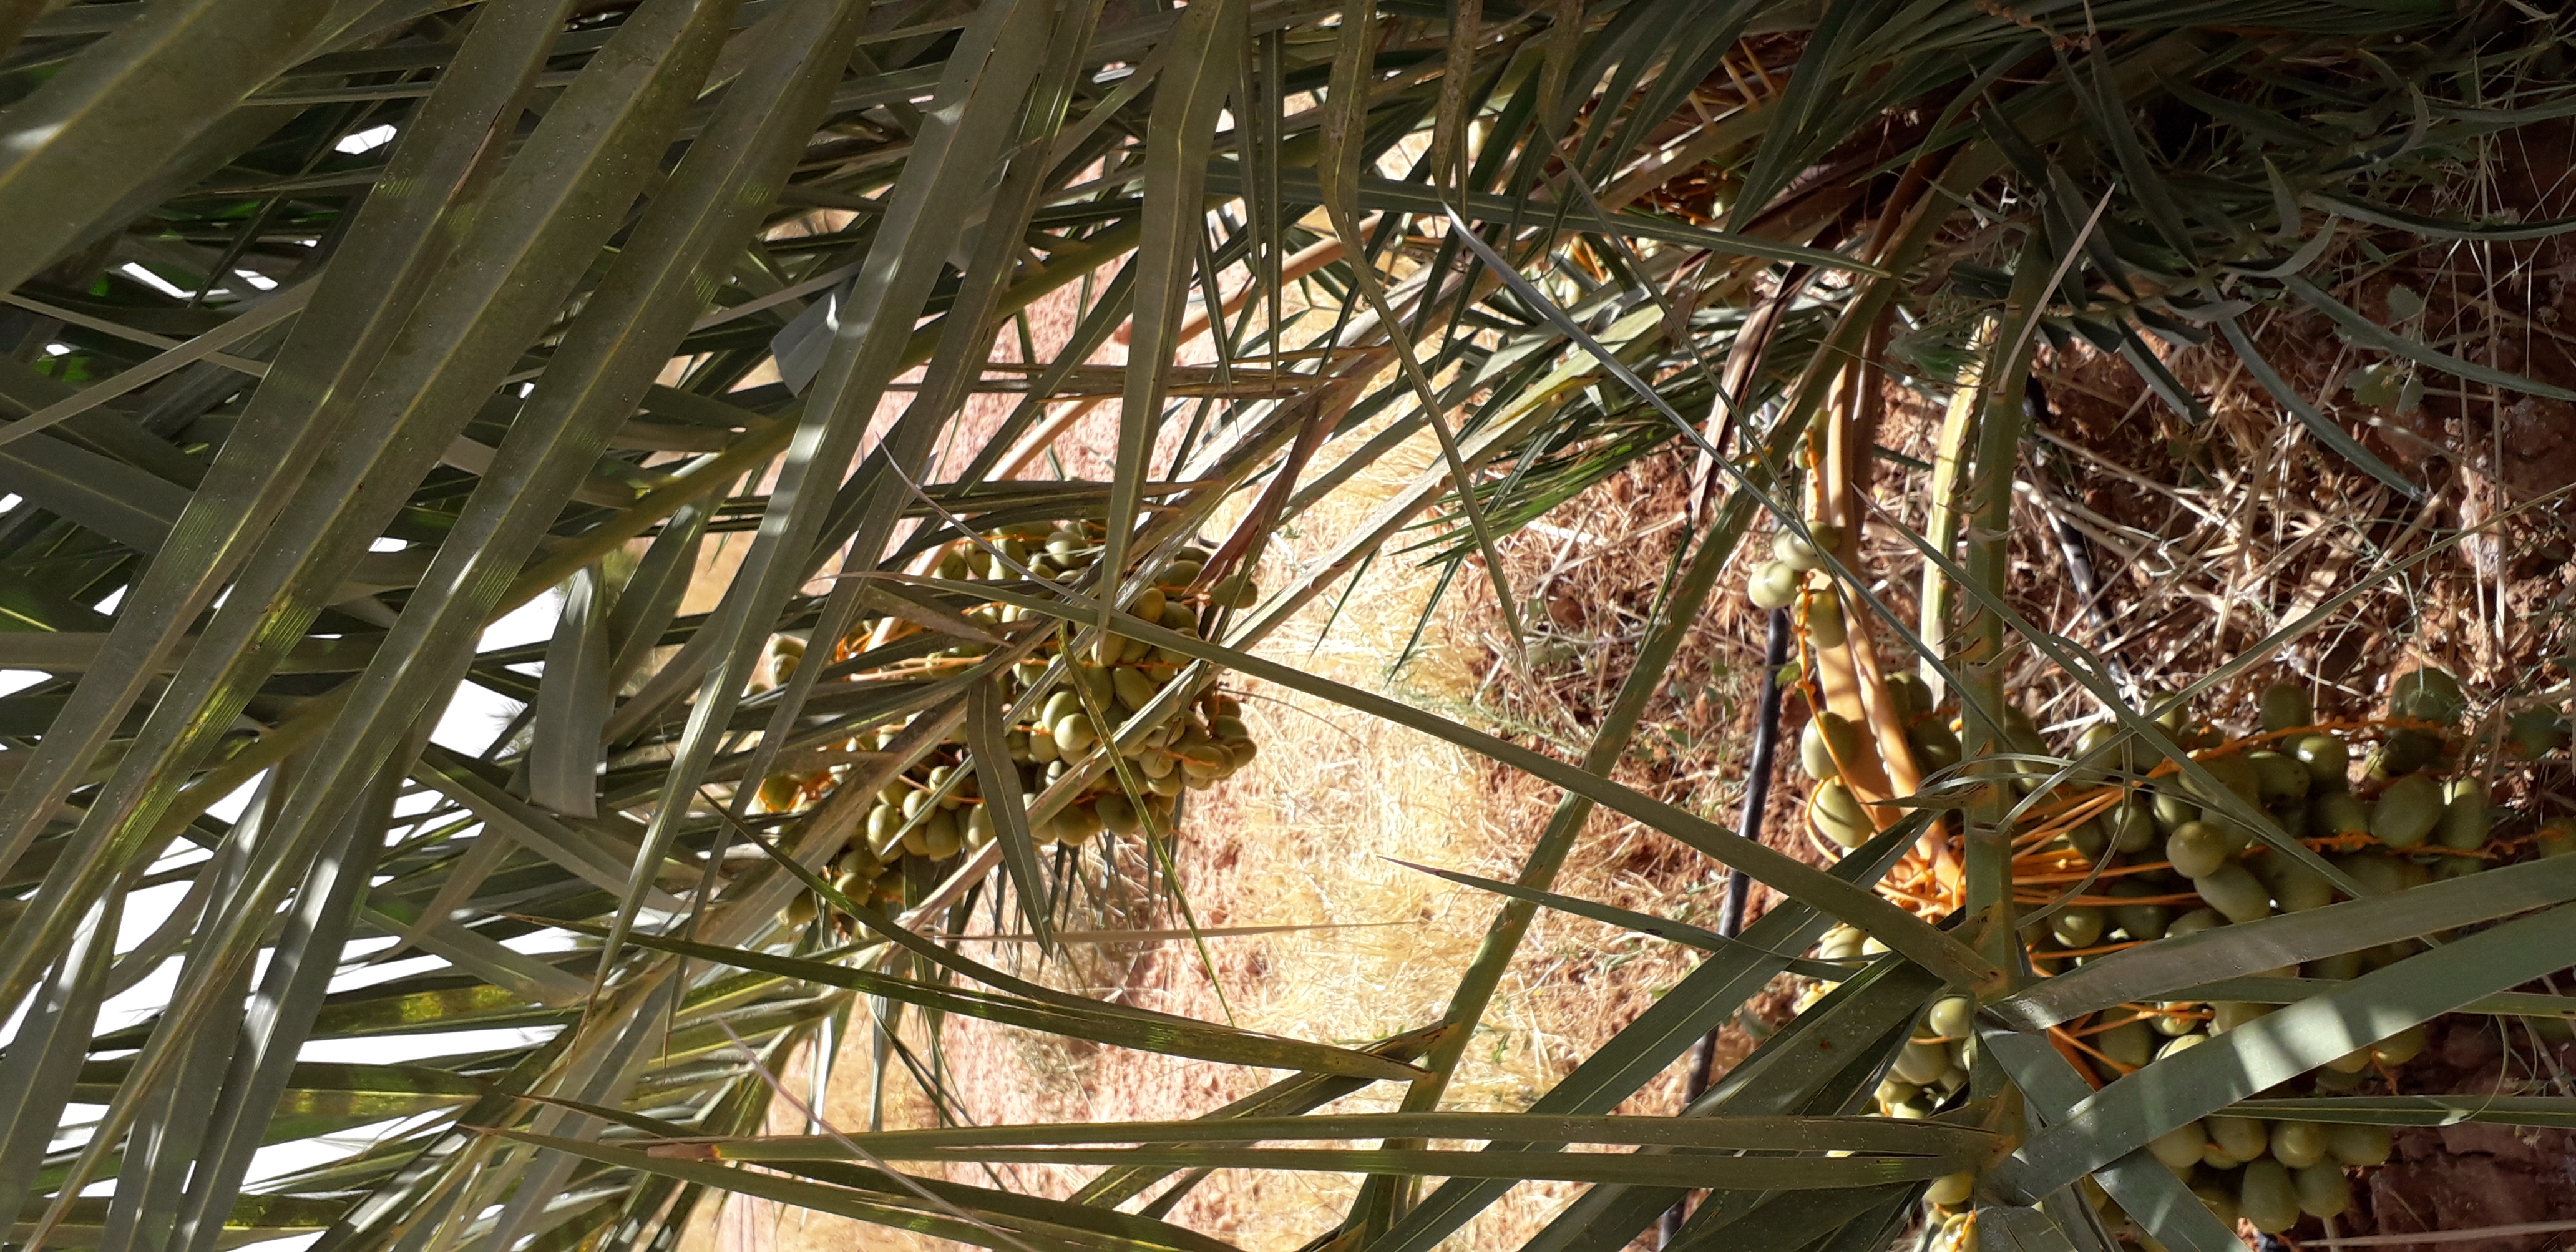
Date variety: Boufagous